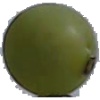
Label: Grape White 4